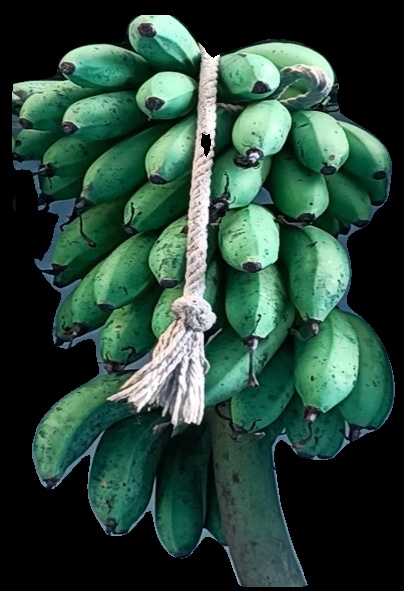
Variety: rasbale
Grade: grade2